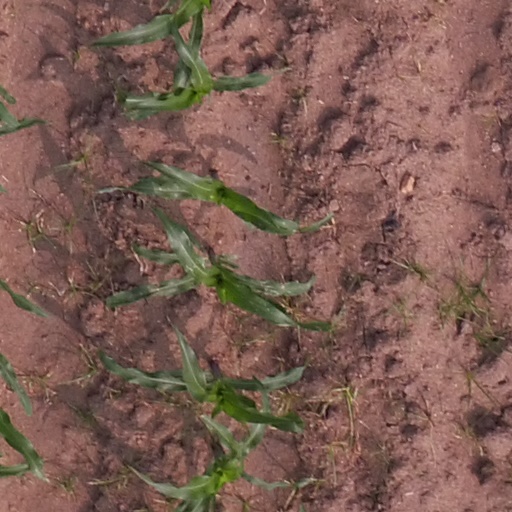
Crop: maize; corn